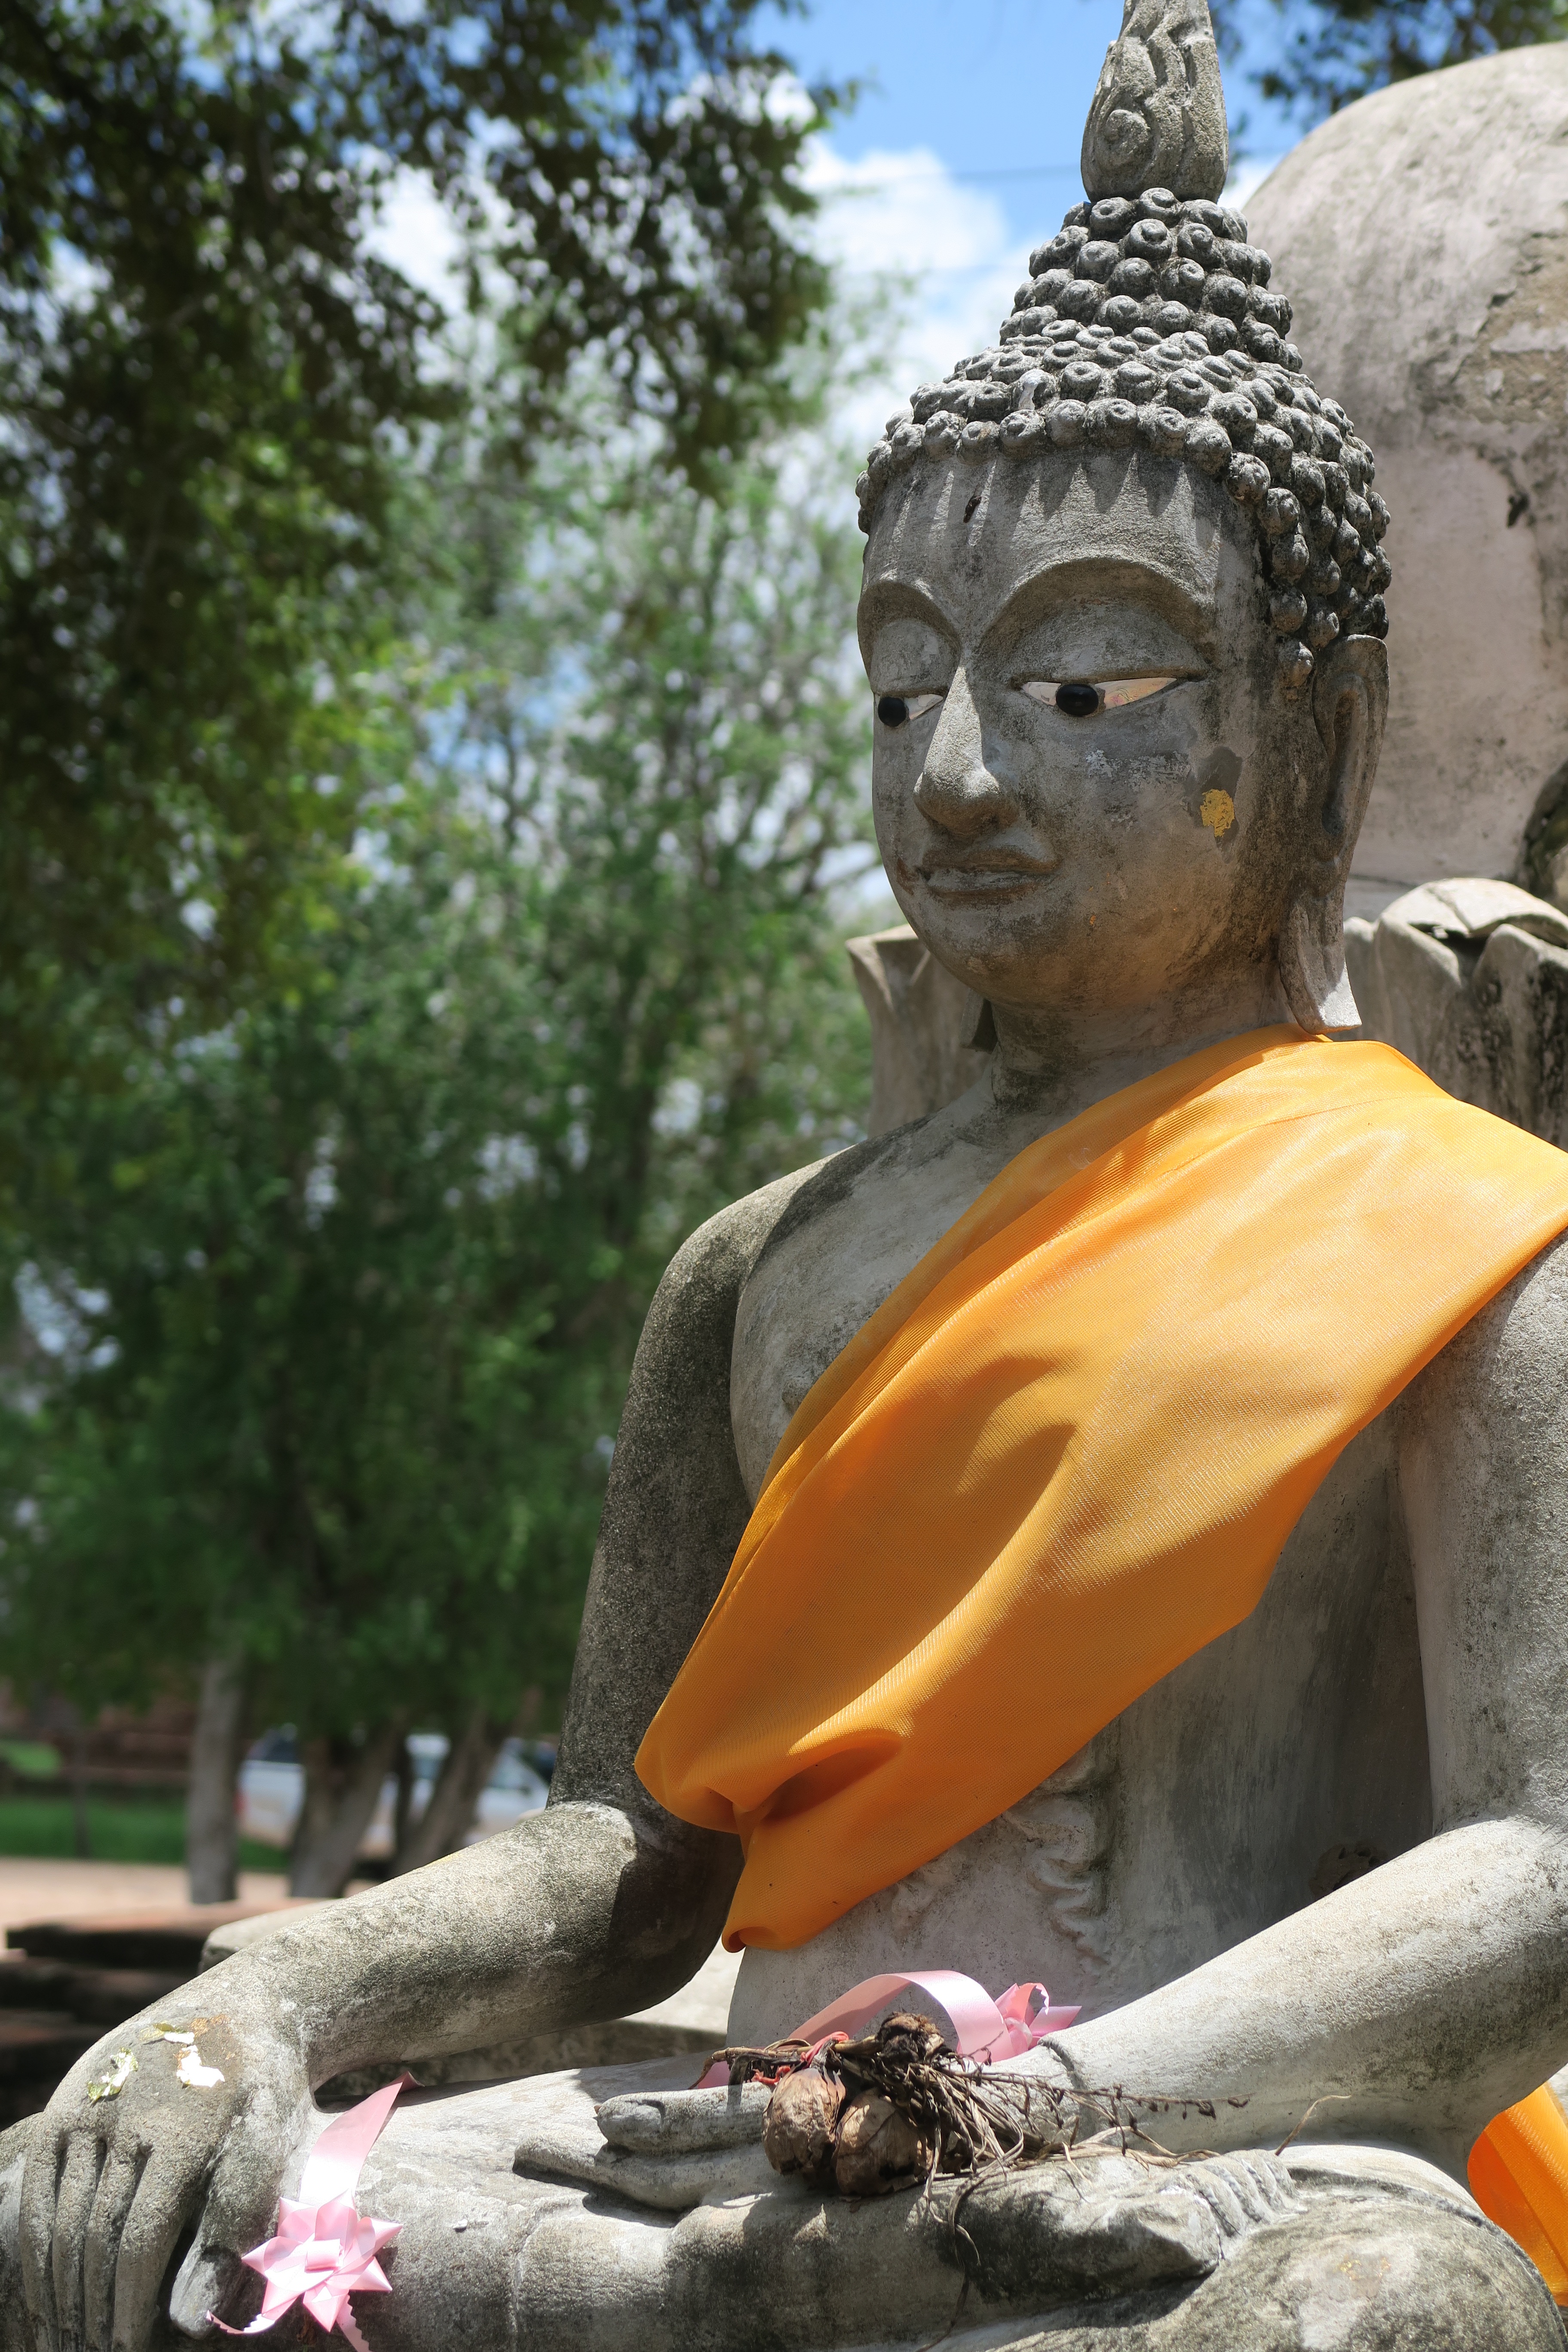
monument, statue, thailand, sculpture, art, temple, buddha, carving, ayutthaya, gautama buddha